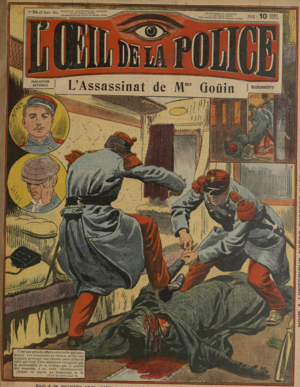
Jules-Édouard Goüin est un ingénieur, industriel et philanthrope français, né le 27 mai 1846 à Paris et mort le 10 septembre 1908 à Royaumont.
L’Affaire du wagon sanglant est une affaire criminelle française très médiatisée à la fin des années 1900 et au début des années 1910.